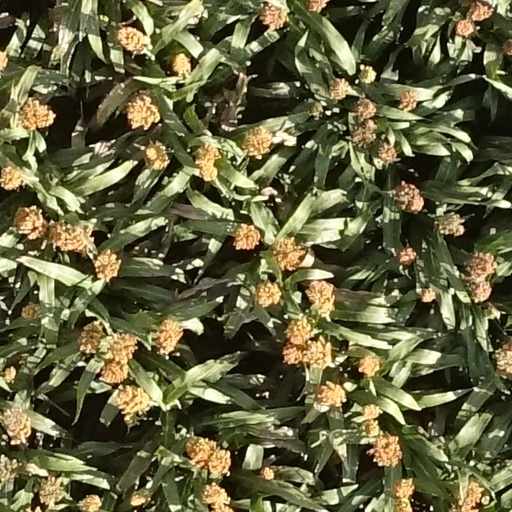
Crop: sorghum